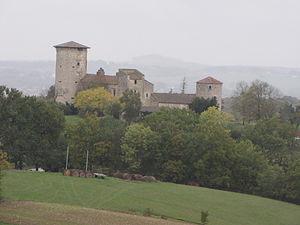
Château de Perricard
Montayral est une commune du Sud-Ouest de la France, située dans le département de Lot-et-Garonne.